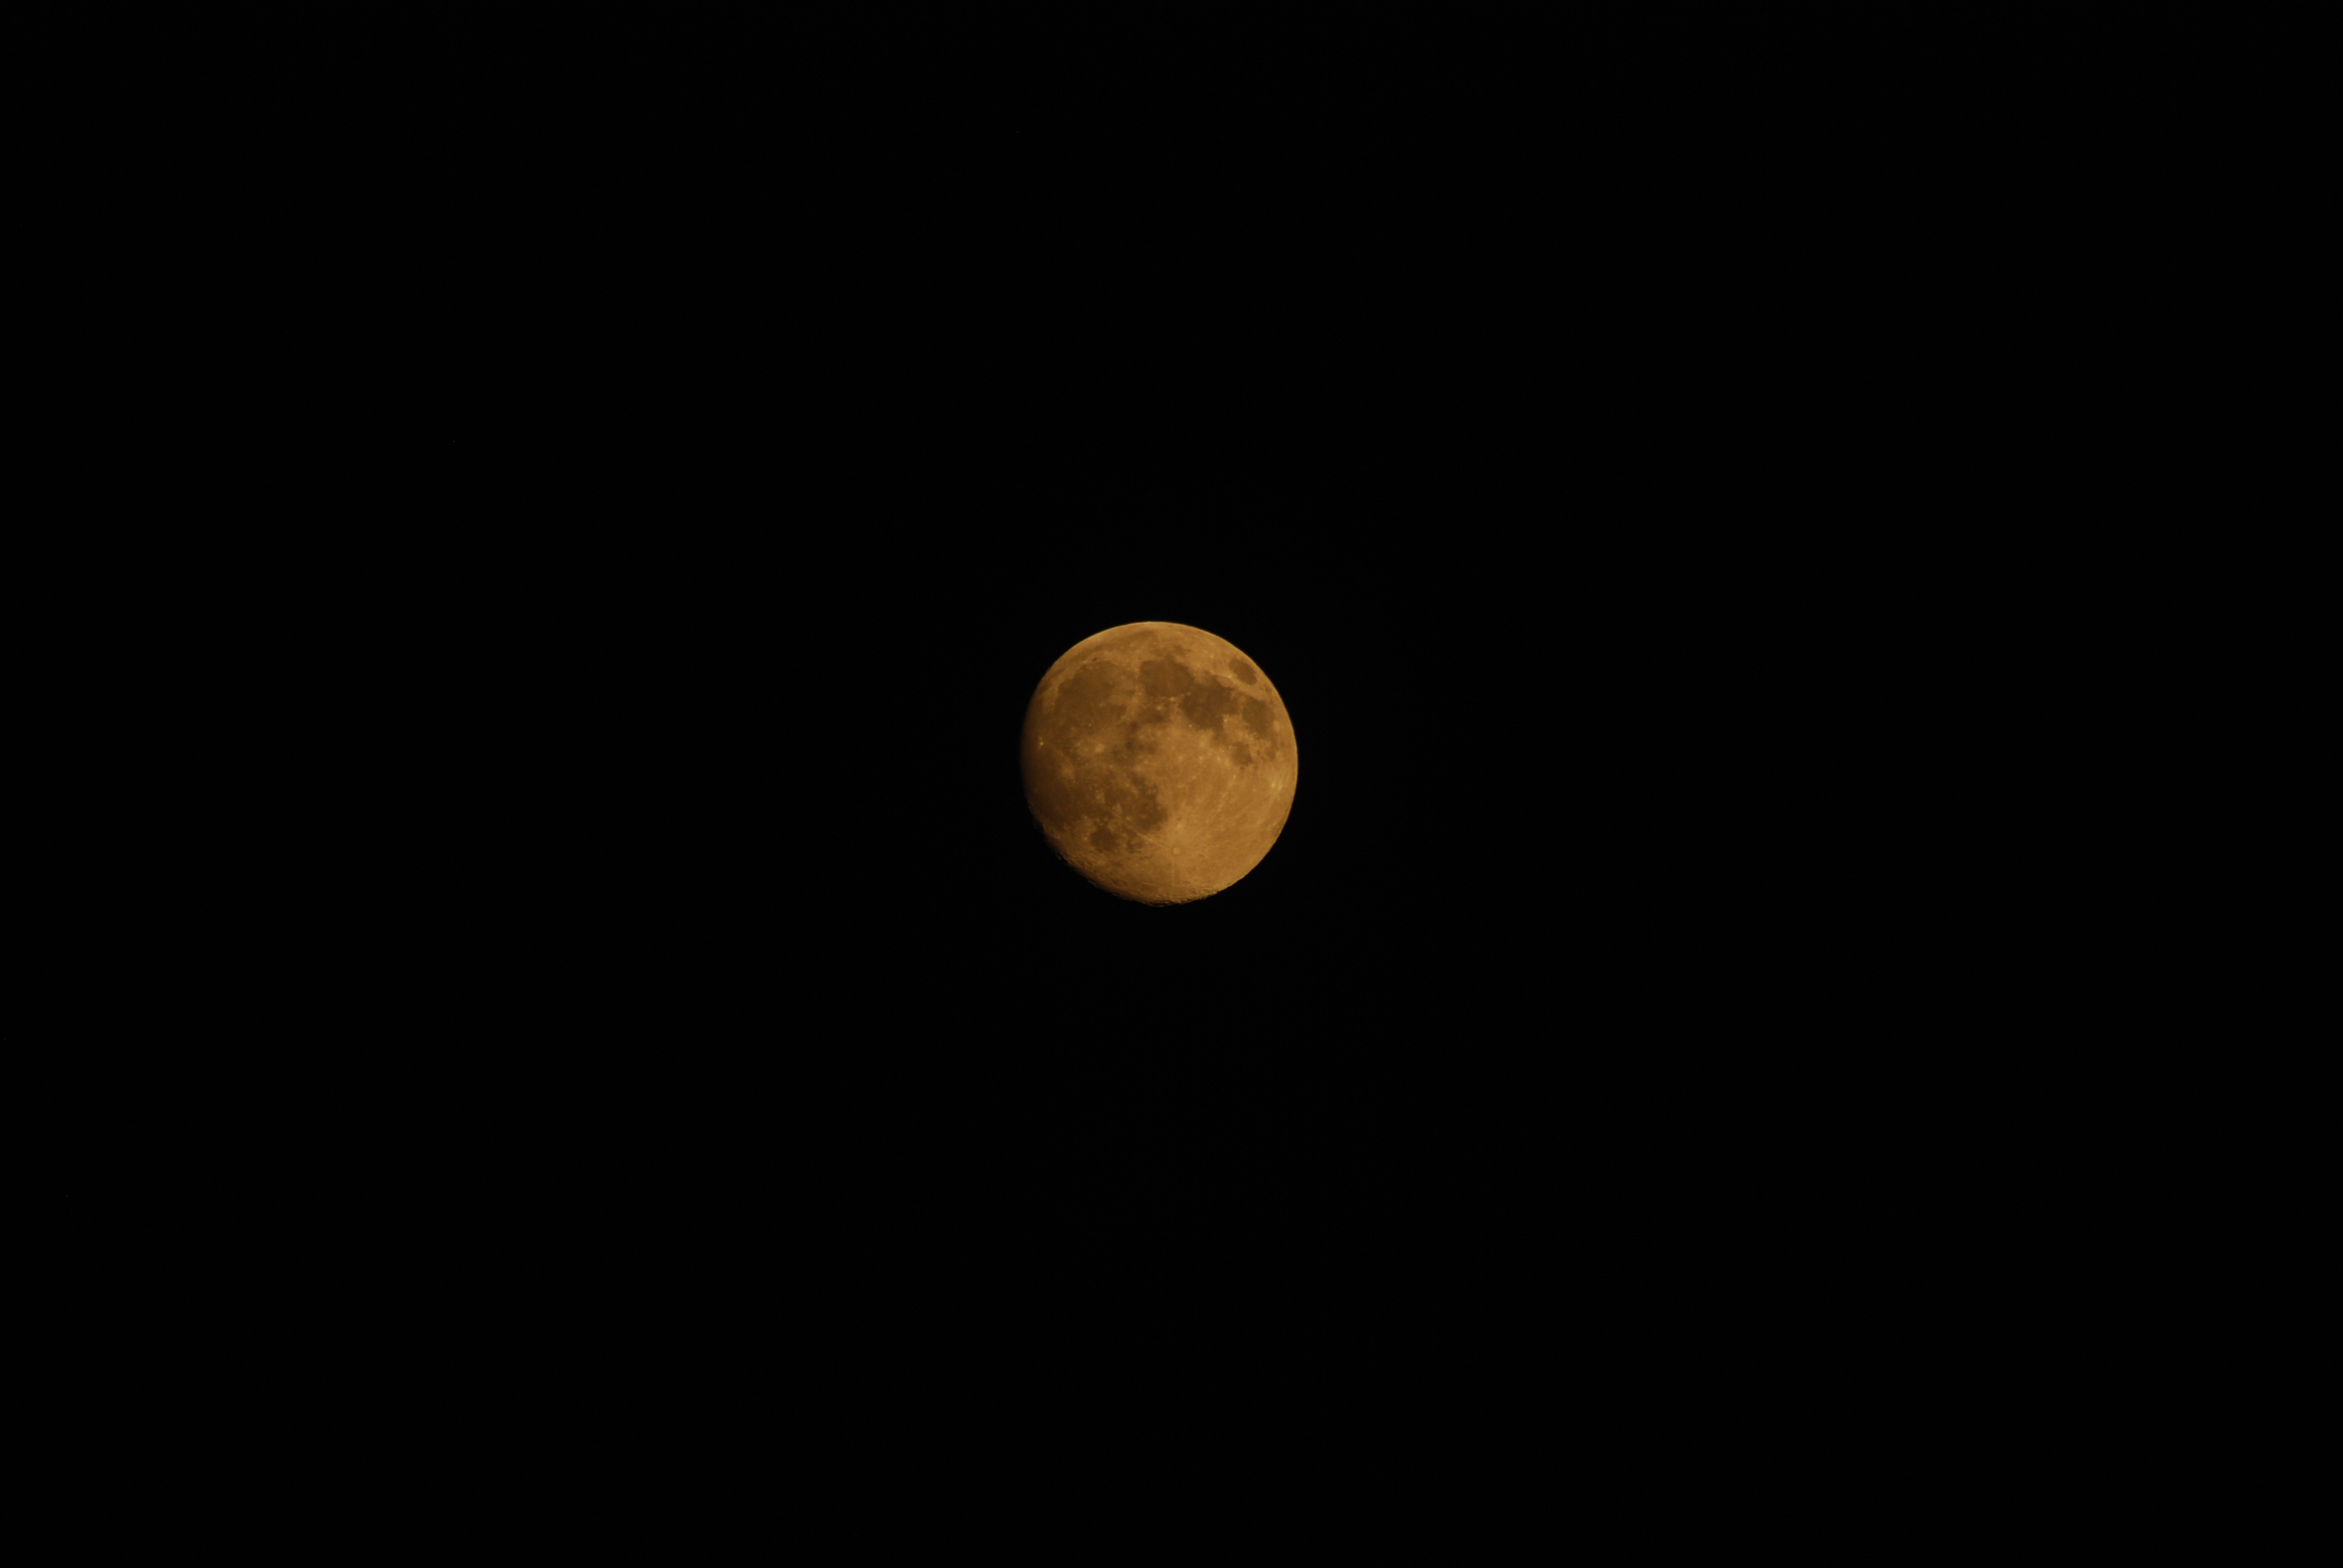
sky, night, atmosphere, dark, darkness, moon, full moon, moonlight, circle, full, sphere, crescent, astronomical object, lunar eclipse, celestial event